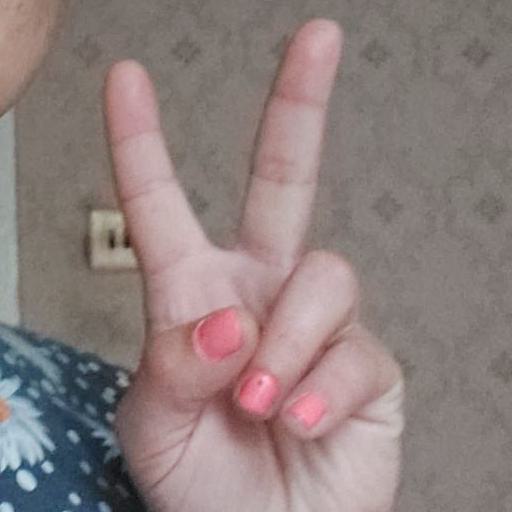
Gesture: peace